Duke Ellington

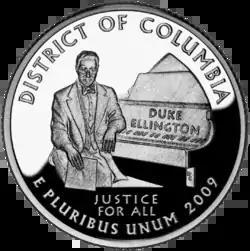
Ellington on the Washington, D.C., quarter released in 2009

In 1938, he left his family (his son was 19) and moved in with Beatrice "Evie" Ellis, a Cotton Club employee. Their relationship, though stormy, continued after Ellington met and formed a relationship with Fernanda de Castro Monte in the early 1960s. Ellington supported both women for the rest of his life.